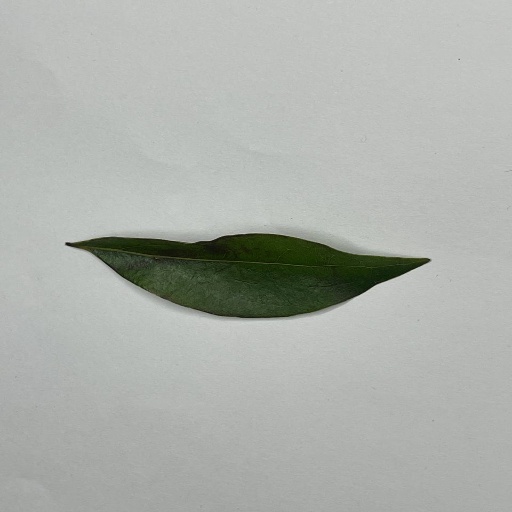
Species: Camphor
Leaf condition: Healthy Leaf